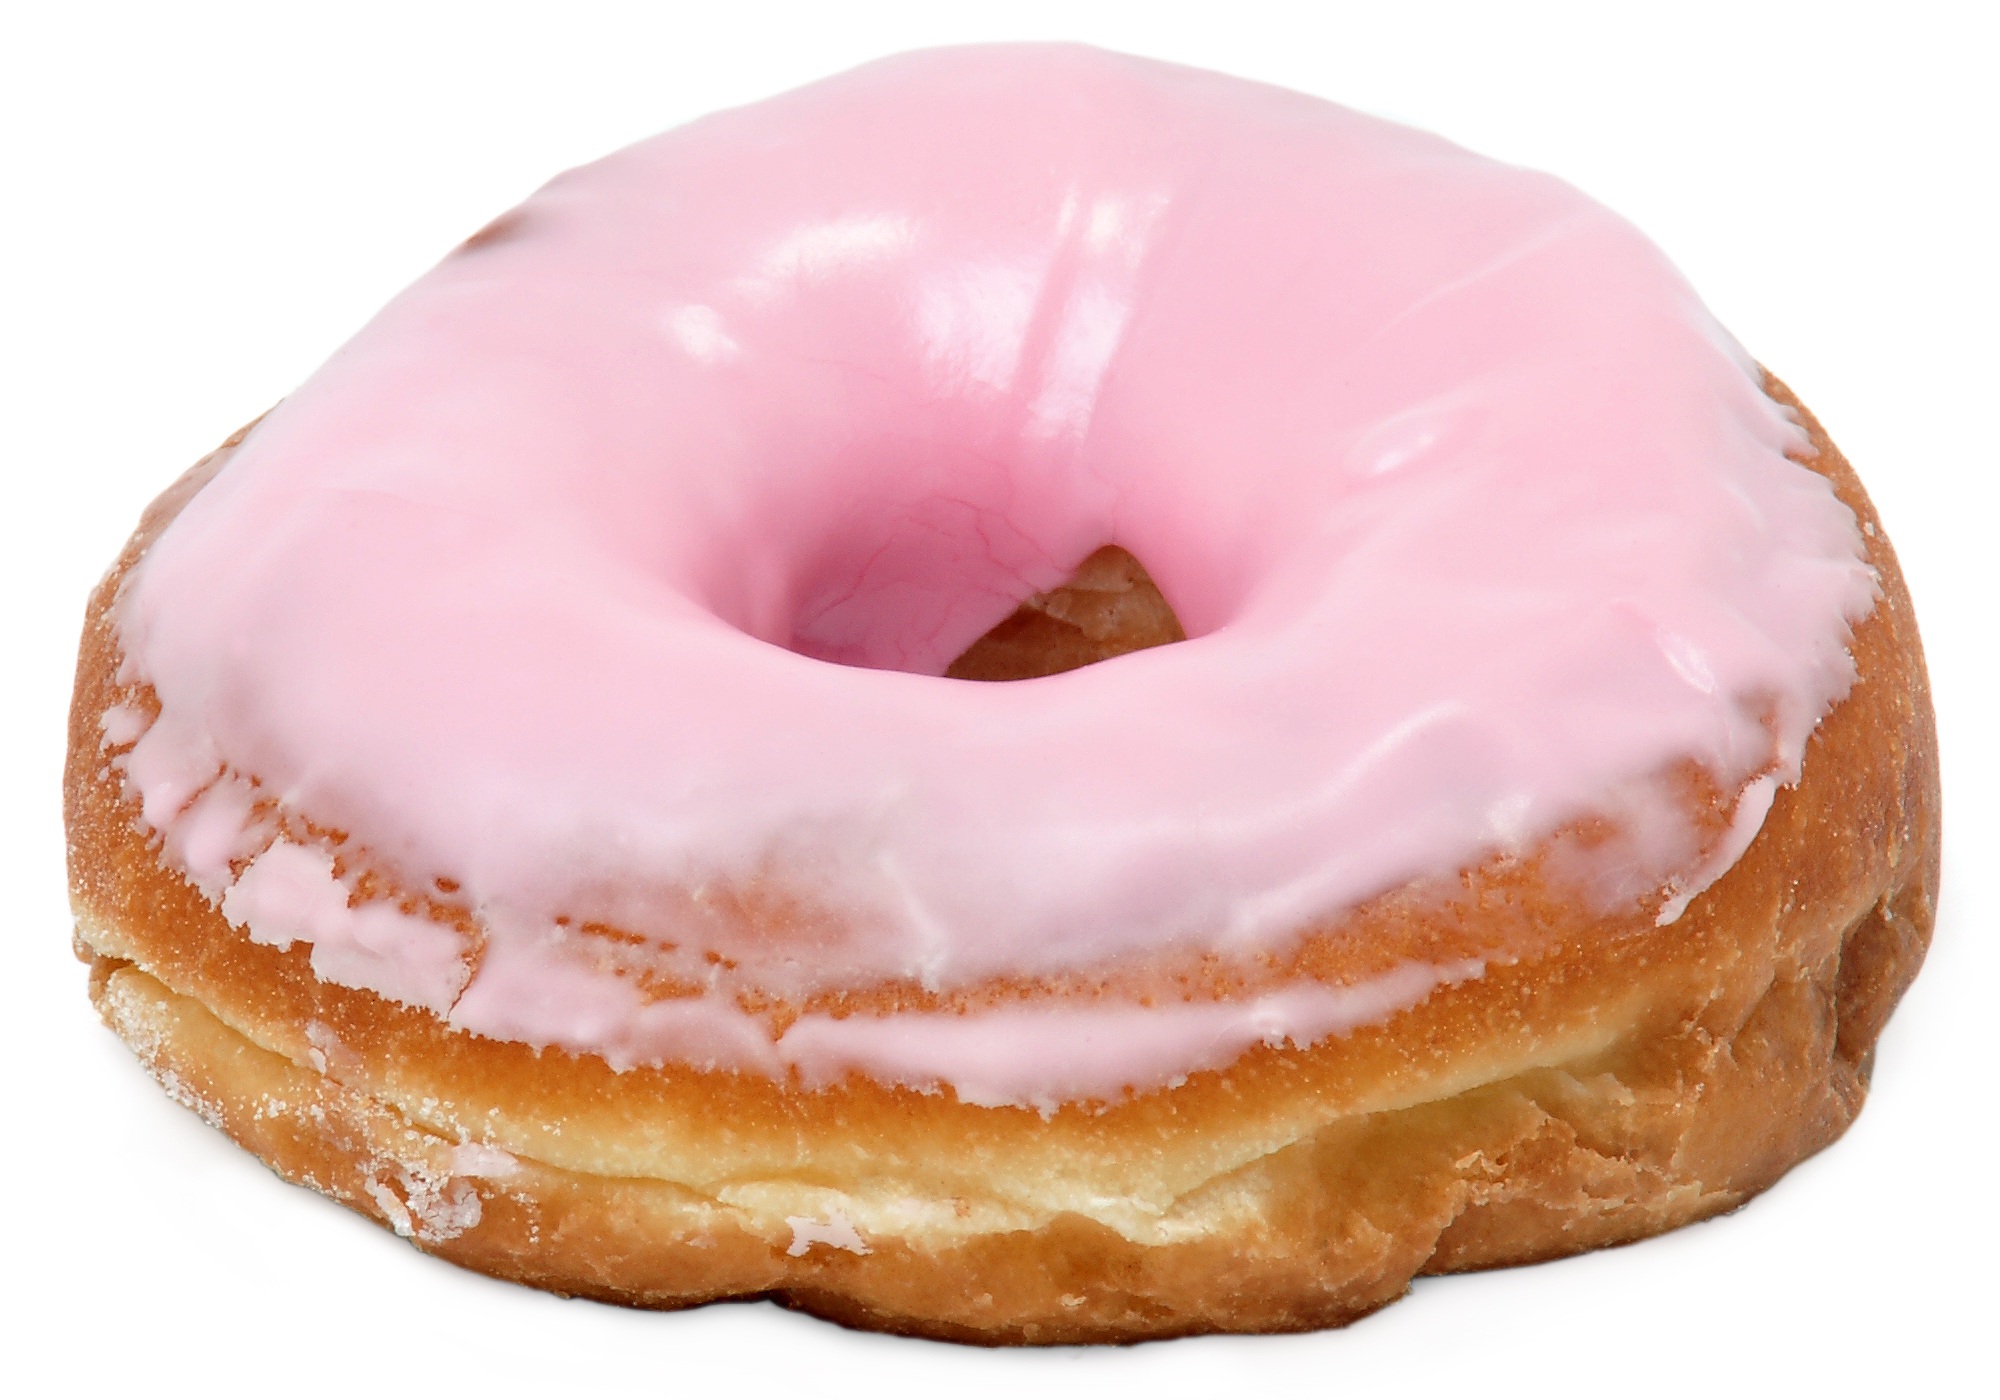
sweet, dish, meal, food, produce, pink, breakfast, dessert, cuisine, delicious, cake, pastry, donut, doughnut, fat, sugar, icing, frosted, diet, baked goods, glaze, unhealthy, danish pastry